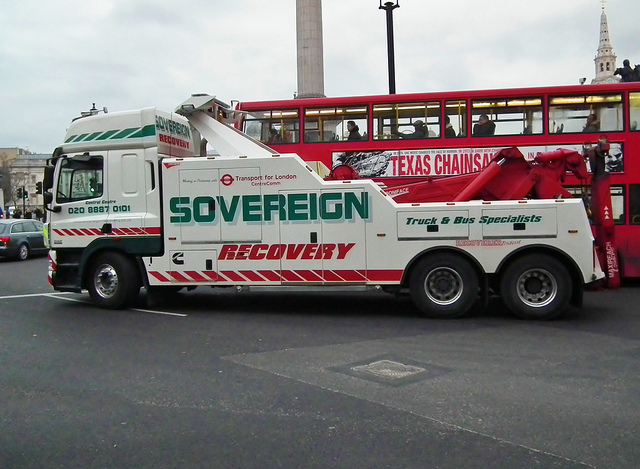
A Sovereign Recovery tow truck parked next to a double deck bus.

A white utility truck next to a red double decker bus.

Large tow truck along side a city double decker bus.

a close up of a two truck in front of a public transit bus

A large white wrecker next to a red double deck bus.